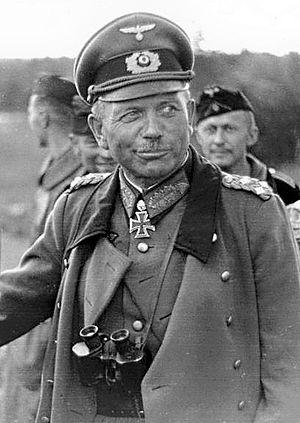
Le complot du 20 juillet 1944 est une tentative d'assassinat visant Adolf Hitler, planifiée par des conjurés civils et militaires souhaitant le renversement du régime nazi afin de pouvoir négocier la fin de la Seconde Guerre mondiale avec les puissances alliées.
Le mythe d'une Wehrmacht aux mains propres, ou la légende de la Wehrmacht propre, est la thèse selon laquelle l'armée du Troisième Reich, la Wehrmacht, était une institution apolitique, comme la Reichswehr de la république de Weimar, à laquelle elle a succédé, et était innocente des crimes de guerre et des crimes contre l'humanité qu'elle a commis et qui sont niés ou relativisés. Selon cette théorie, les militaires allemands se seraient comportés de façon honorable, comme leurs adversaires des armées alliées. Le mythe met en avant les succès militaires de la Werhmacht et la glorification du soldat allemand pour ses valeurs de courage et de discipline.
Heinz Guderian, né le 17 juin 1888 à Kulm et mort le 14 mai 1954 à Schwangau en Bavière, est un général de l'Armée de terre allemande de la Seconde Guerre mondiale. Surnommé « Heinz le Rapide », il est l'un des concepteurs de l'arme blindée allemande. Il a appliqué la doctrine de la guerre éclair, incluant l'utilisation intensive des chars d’assaut, lors des invasions de la France et de l’Union soviétique.